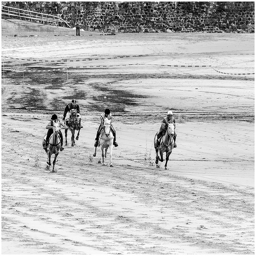
A group of four people riding horses across a dirt field.
People on horses are riding around a field.
A horse race is underway with two riders vying for first place.
Four people ride horses as one person watches behind them.
Four people racing four horses in a wet field.